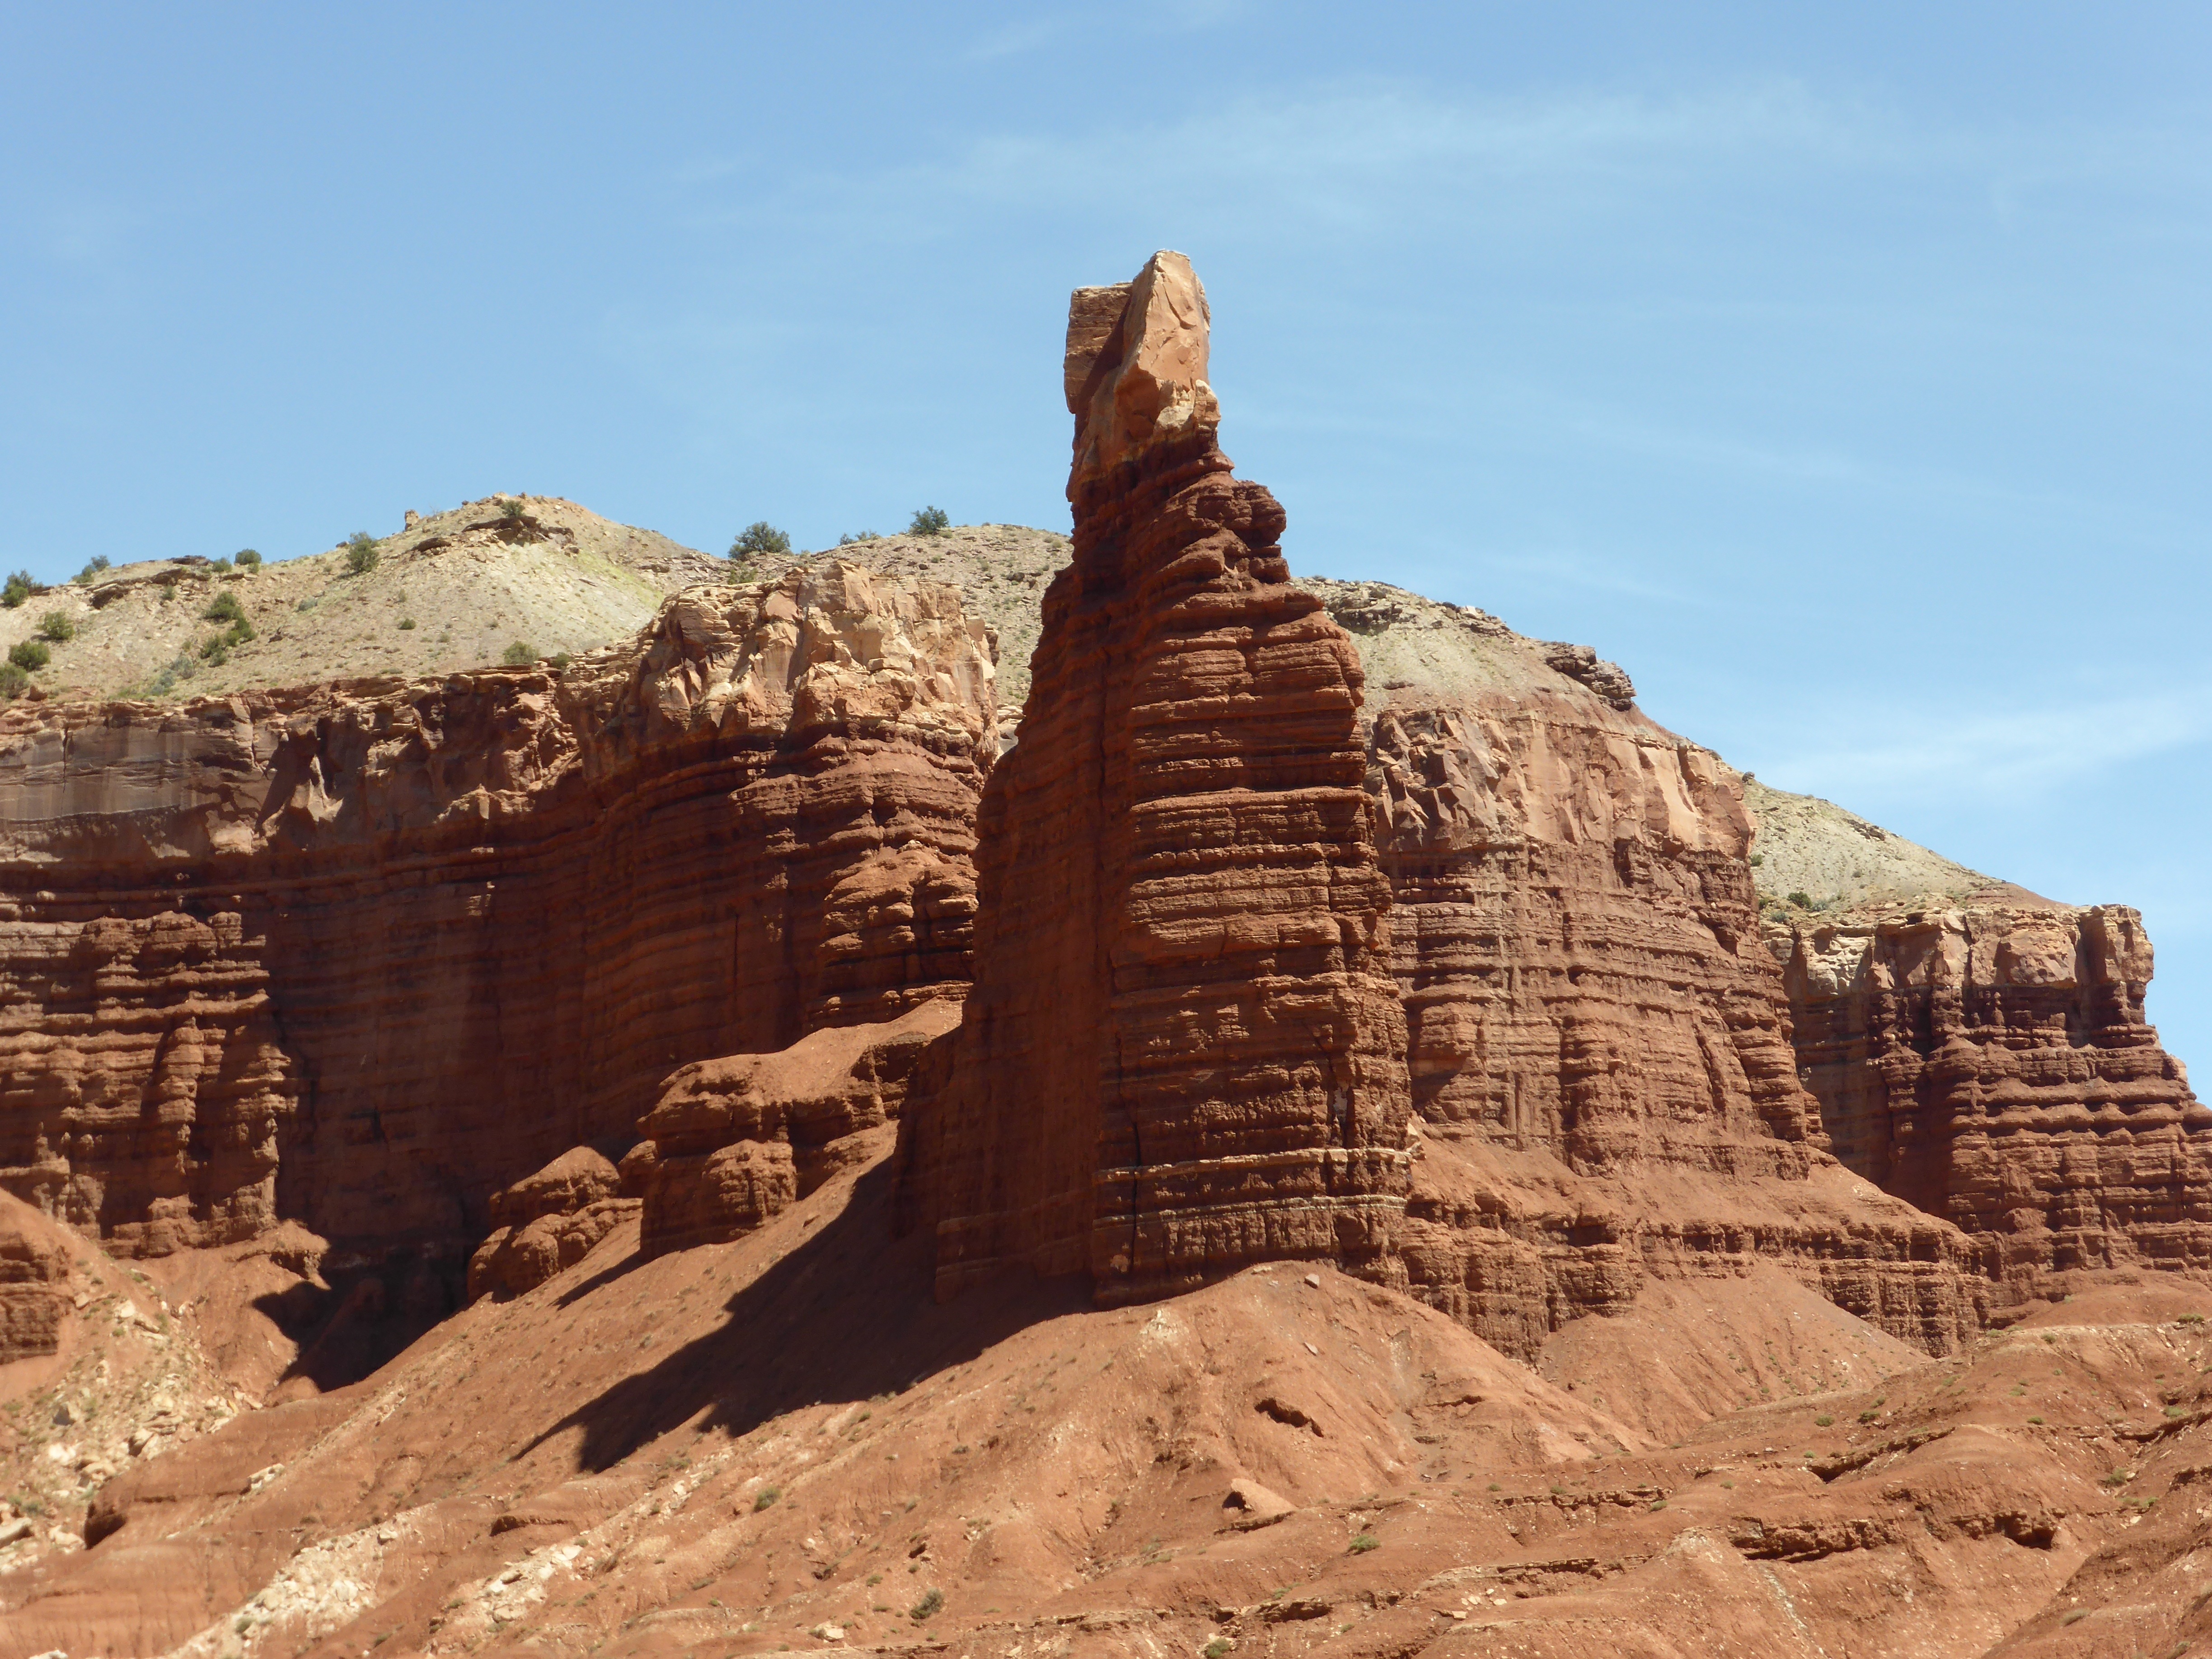
landscape, nature, rock, valley, formation, cliff, arch, usa, america, canyon, terrain, national park, material, erosion, geology, temple, badlands, plateau, wadi, butte, capitol reef, landform, historic site, ancient history, natural environment